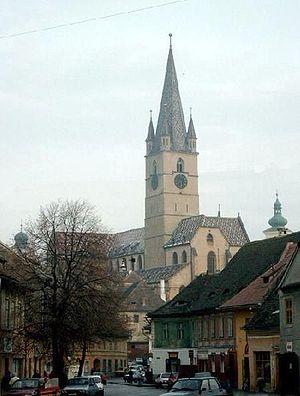
Sibiu rappelant le nom des montagnes proches : Cibin, est le chef-lieu du județ de Sibiu et, avec une population de 147 245 habitants est une des plus grandes villes transylvaines. Elle est traversée par la petite rivière Cibin, affluent de la rivière Olt, elle-même affluent du Danube.
La principauté de Transylvanie s’est développée au Moyen Âge comme voïvodat autonome dans l’obédience du royaume de Hongrie jusqu’en 1526, comme principauté quasi indépendante mais vassale de l’Empire ottoman jusqu’en 1699, puis comme archiduché dans le giron des Habsbourg de l’empire d'Autriche jusqu’en 1867 lorsqu’elle fut intégrée à la Hongrie dans le cadre de l’Autriche-Hongrie.
La Cathédrale Évangélique de Sibiu est une des plus belles et imposantes églises gothiques de la Transylvanie.